FCV Farul Constanța

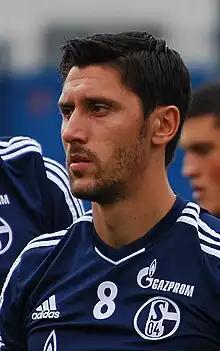
Ciprian Marica, main shareholder at Farul before the merger

Farul competed in the 1966–67 Balkans Cup, and were drawn in a group against AEK Athens (third place in the Alpha Ethniki), Lokomotiv Sofia (eighth place in the Bulgarian First League) and Vardar (10th place in the Yugoslav First League). The Sailors started with two consecutive wins in Constanța: 4–1 against Lokomotiv Sofia, and 2–0 against Vardar Skopje. They could not replicate their home form in the away matches, however, losing all three: 0–4 against Vardar, 0–3 against AEK Athens, and 1–5 versus Lokomotiv Sofia. They drew 1–1 against AEK in the last group match, and finished the group stage in third place.